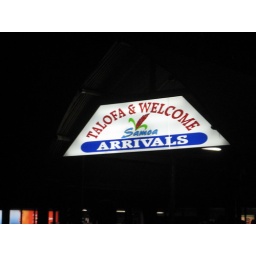
Walking from the plane into the airport we landed on tarmat in the pitch black and this was the only light shinning!